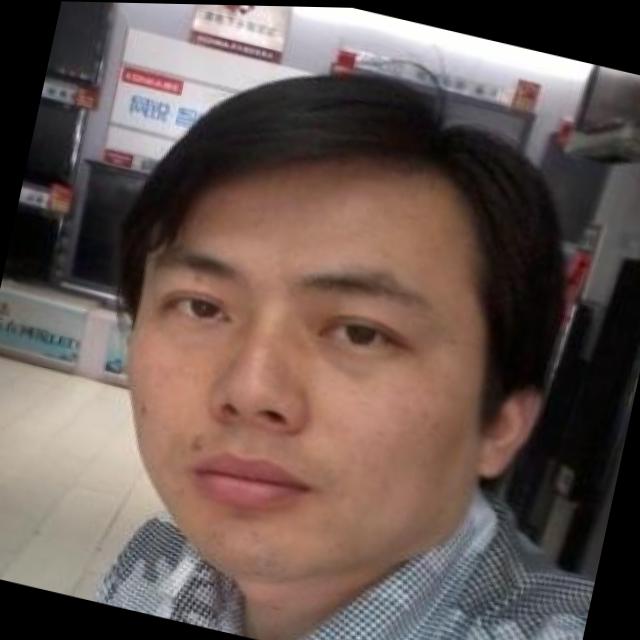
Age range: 21-44